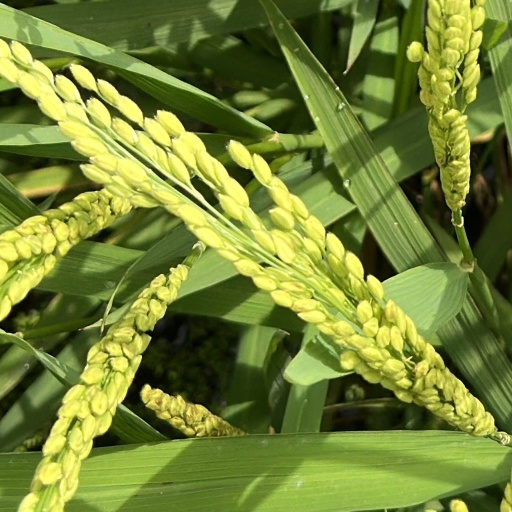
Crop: rice